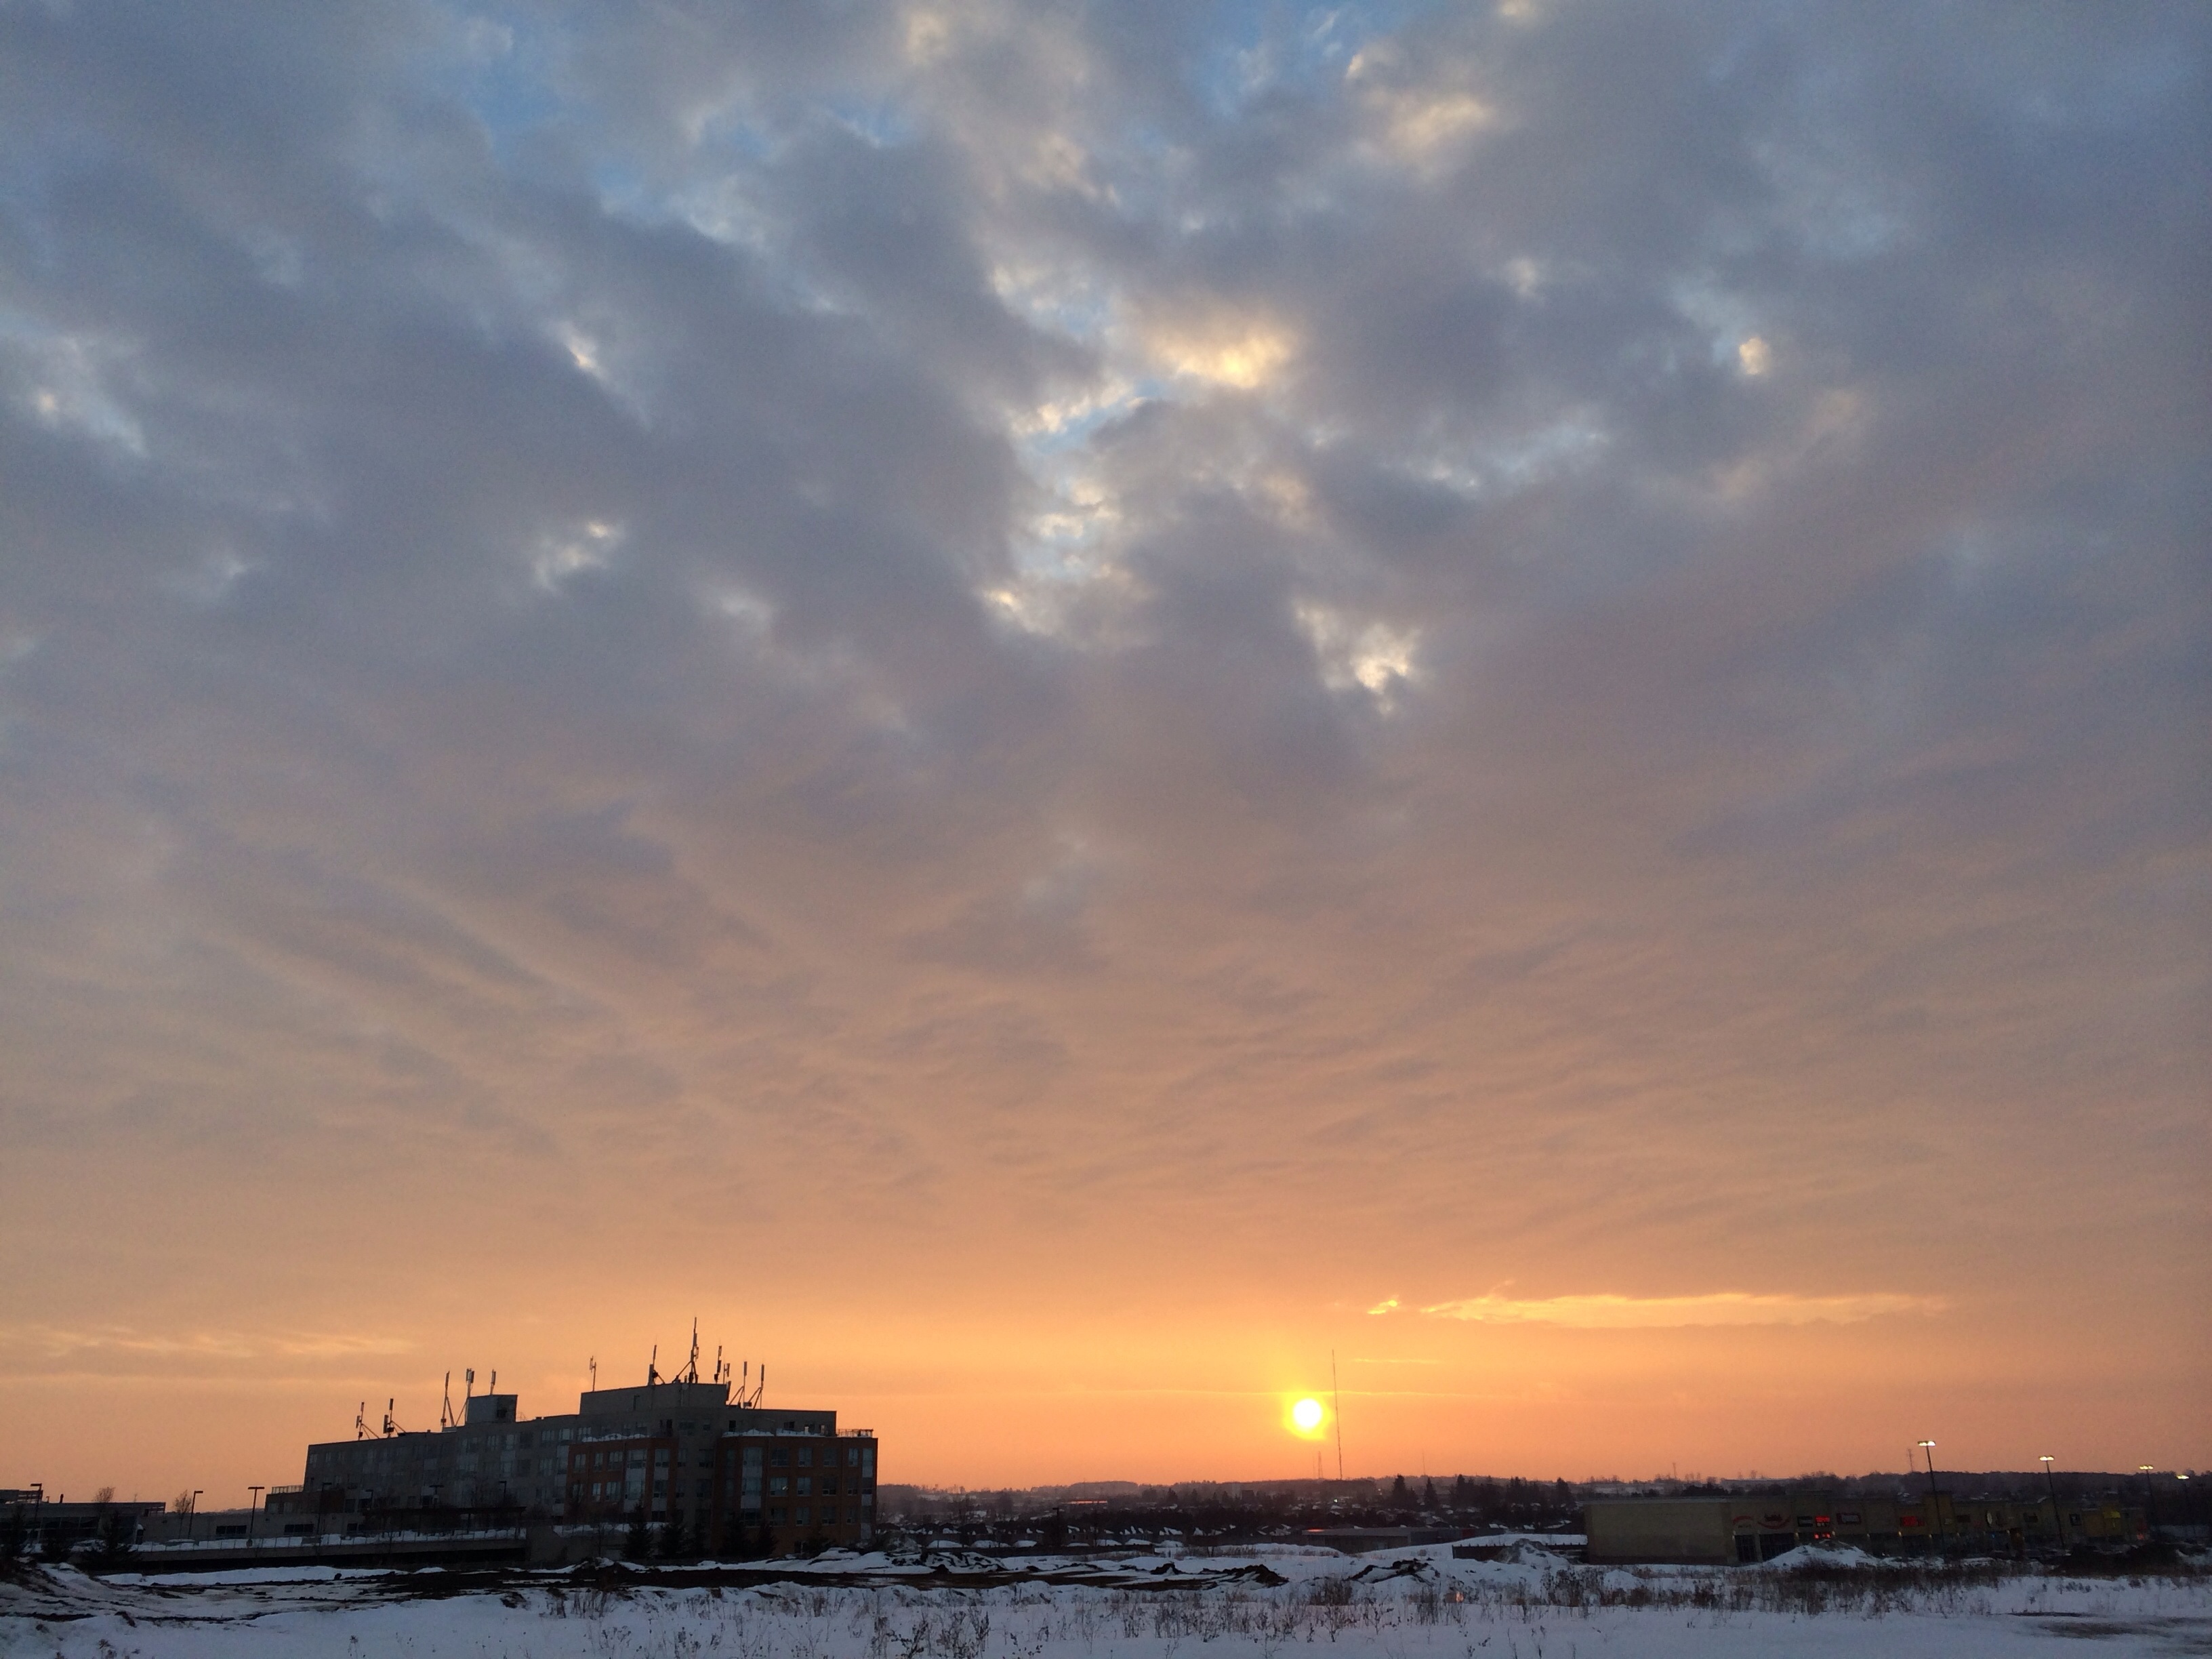
beach, sea, coast, ocean, horizon, cloud, sky, sun, sunrise, sunset, sunlight, morning, shore, wave, dawn, dusk, evening, reflection, vehicle, afterglow